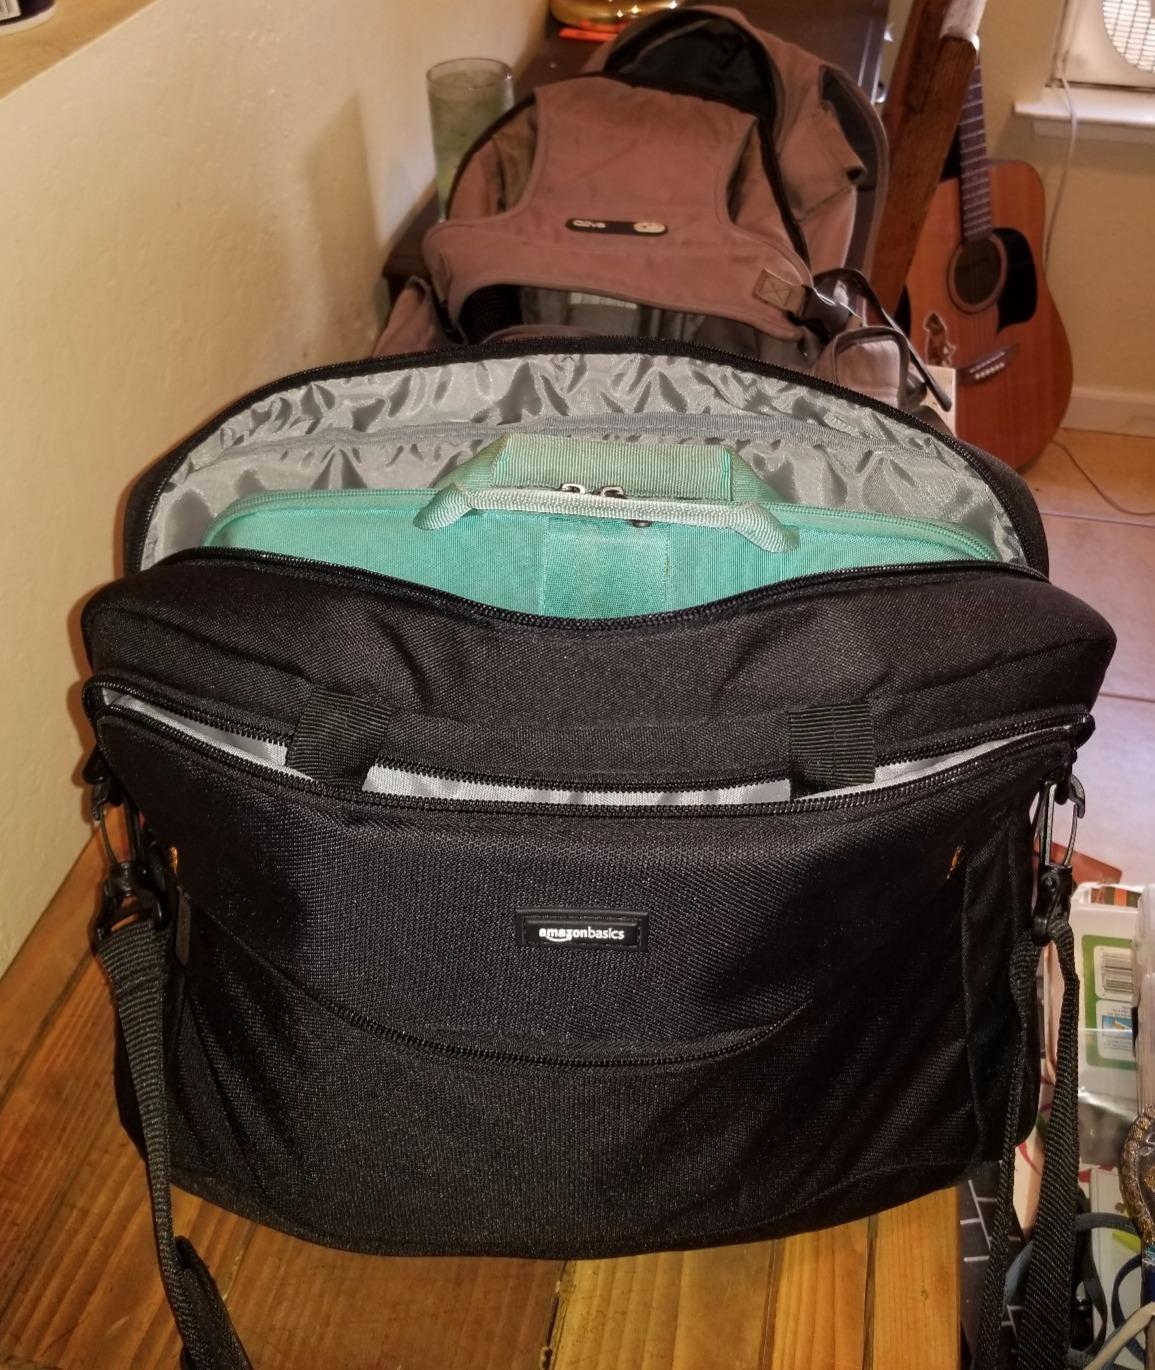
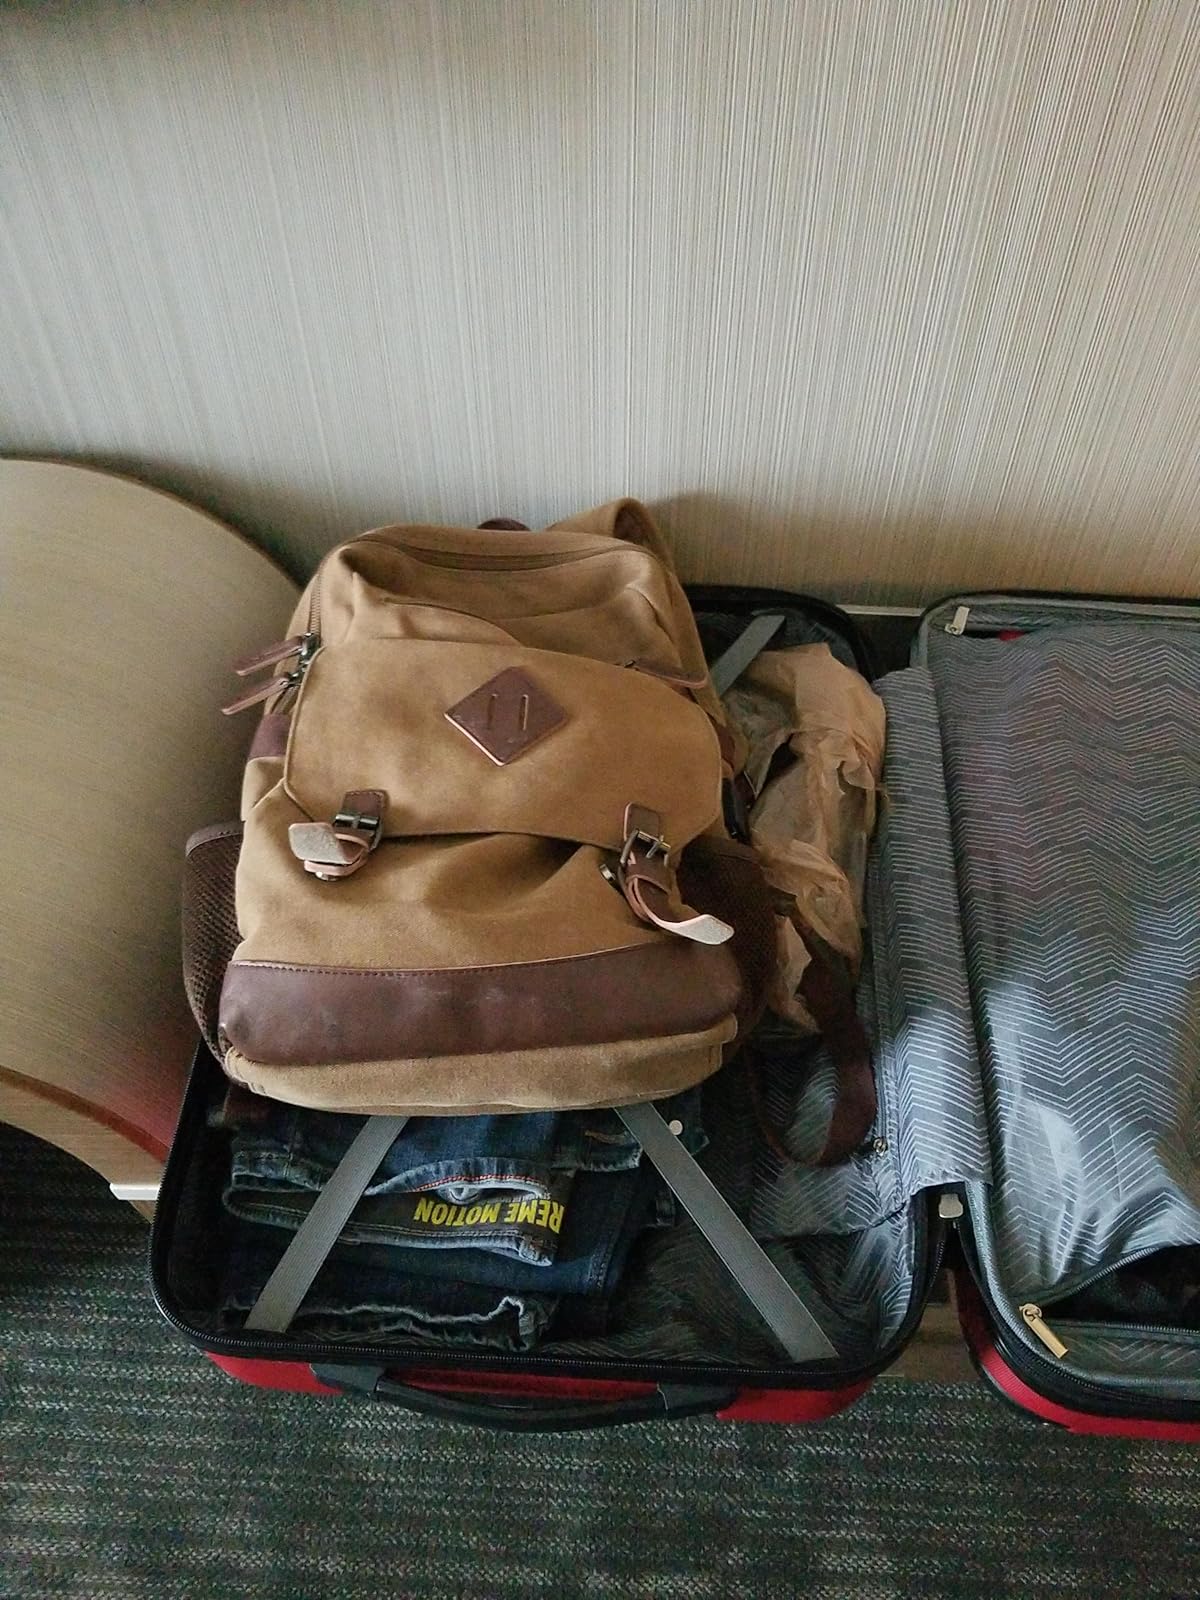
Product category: bag
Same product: no